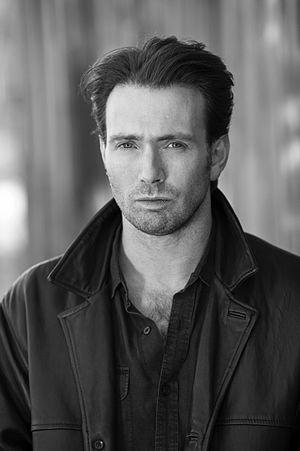
Jonathan Green est un journaliste et un auteur anglais, né à Bury St Edmunds, il habite dans le Massachusetts avec son épouse.